Bassac Abbey

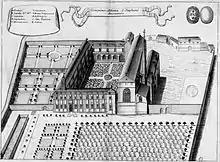
The abbey from the "Monasticon Gallicanum" (17th century)

Bassac Abbey is a former Benedictine monastery in Bassac, Charente, France, in the former diocese of Saintes.